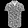
Label: Shirt